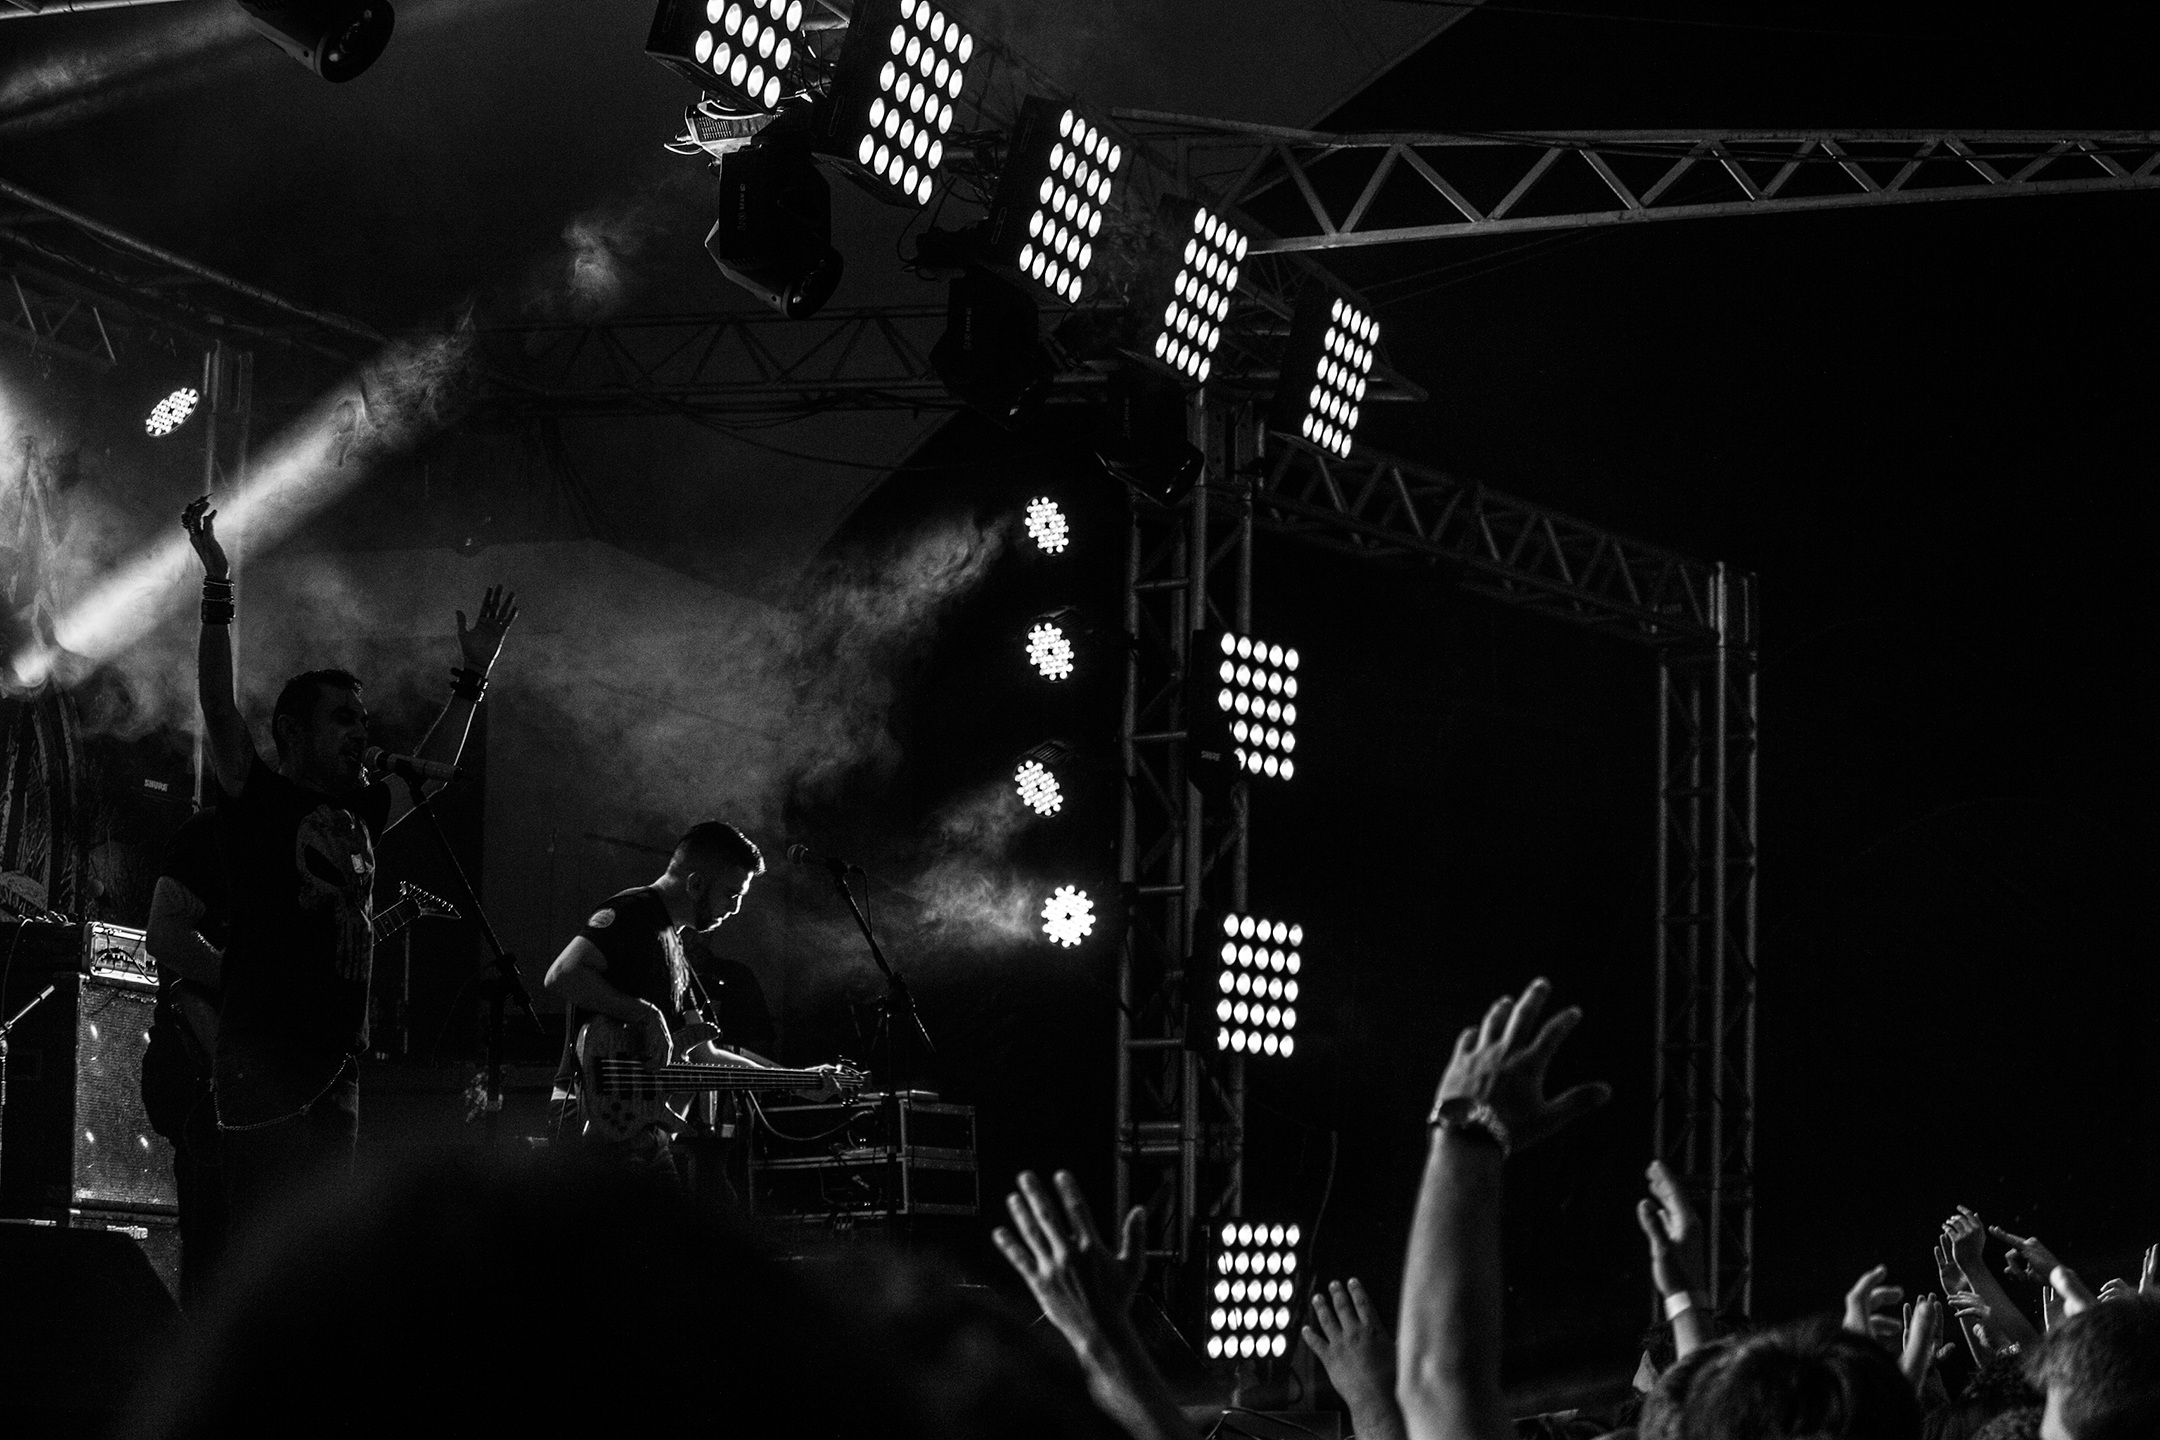
rock, music, light, black and white, white, guitar, concert, band, audience, show, microphone, artist, darkness, musician, black, monochrome, lighting, sing, stage, corner, performance, sound, guitarist, drums, drummer, entertainment, emotion, performing arts, rock concert, monochrome photography, hostile